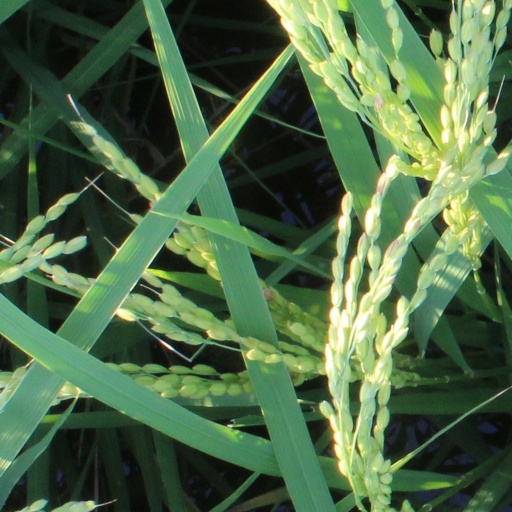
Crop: rice